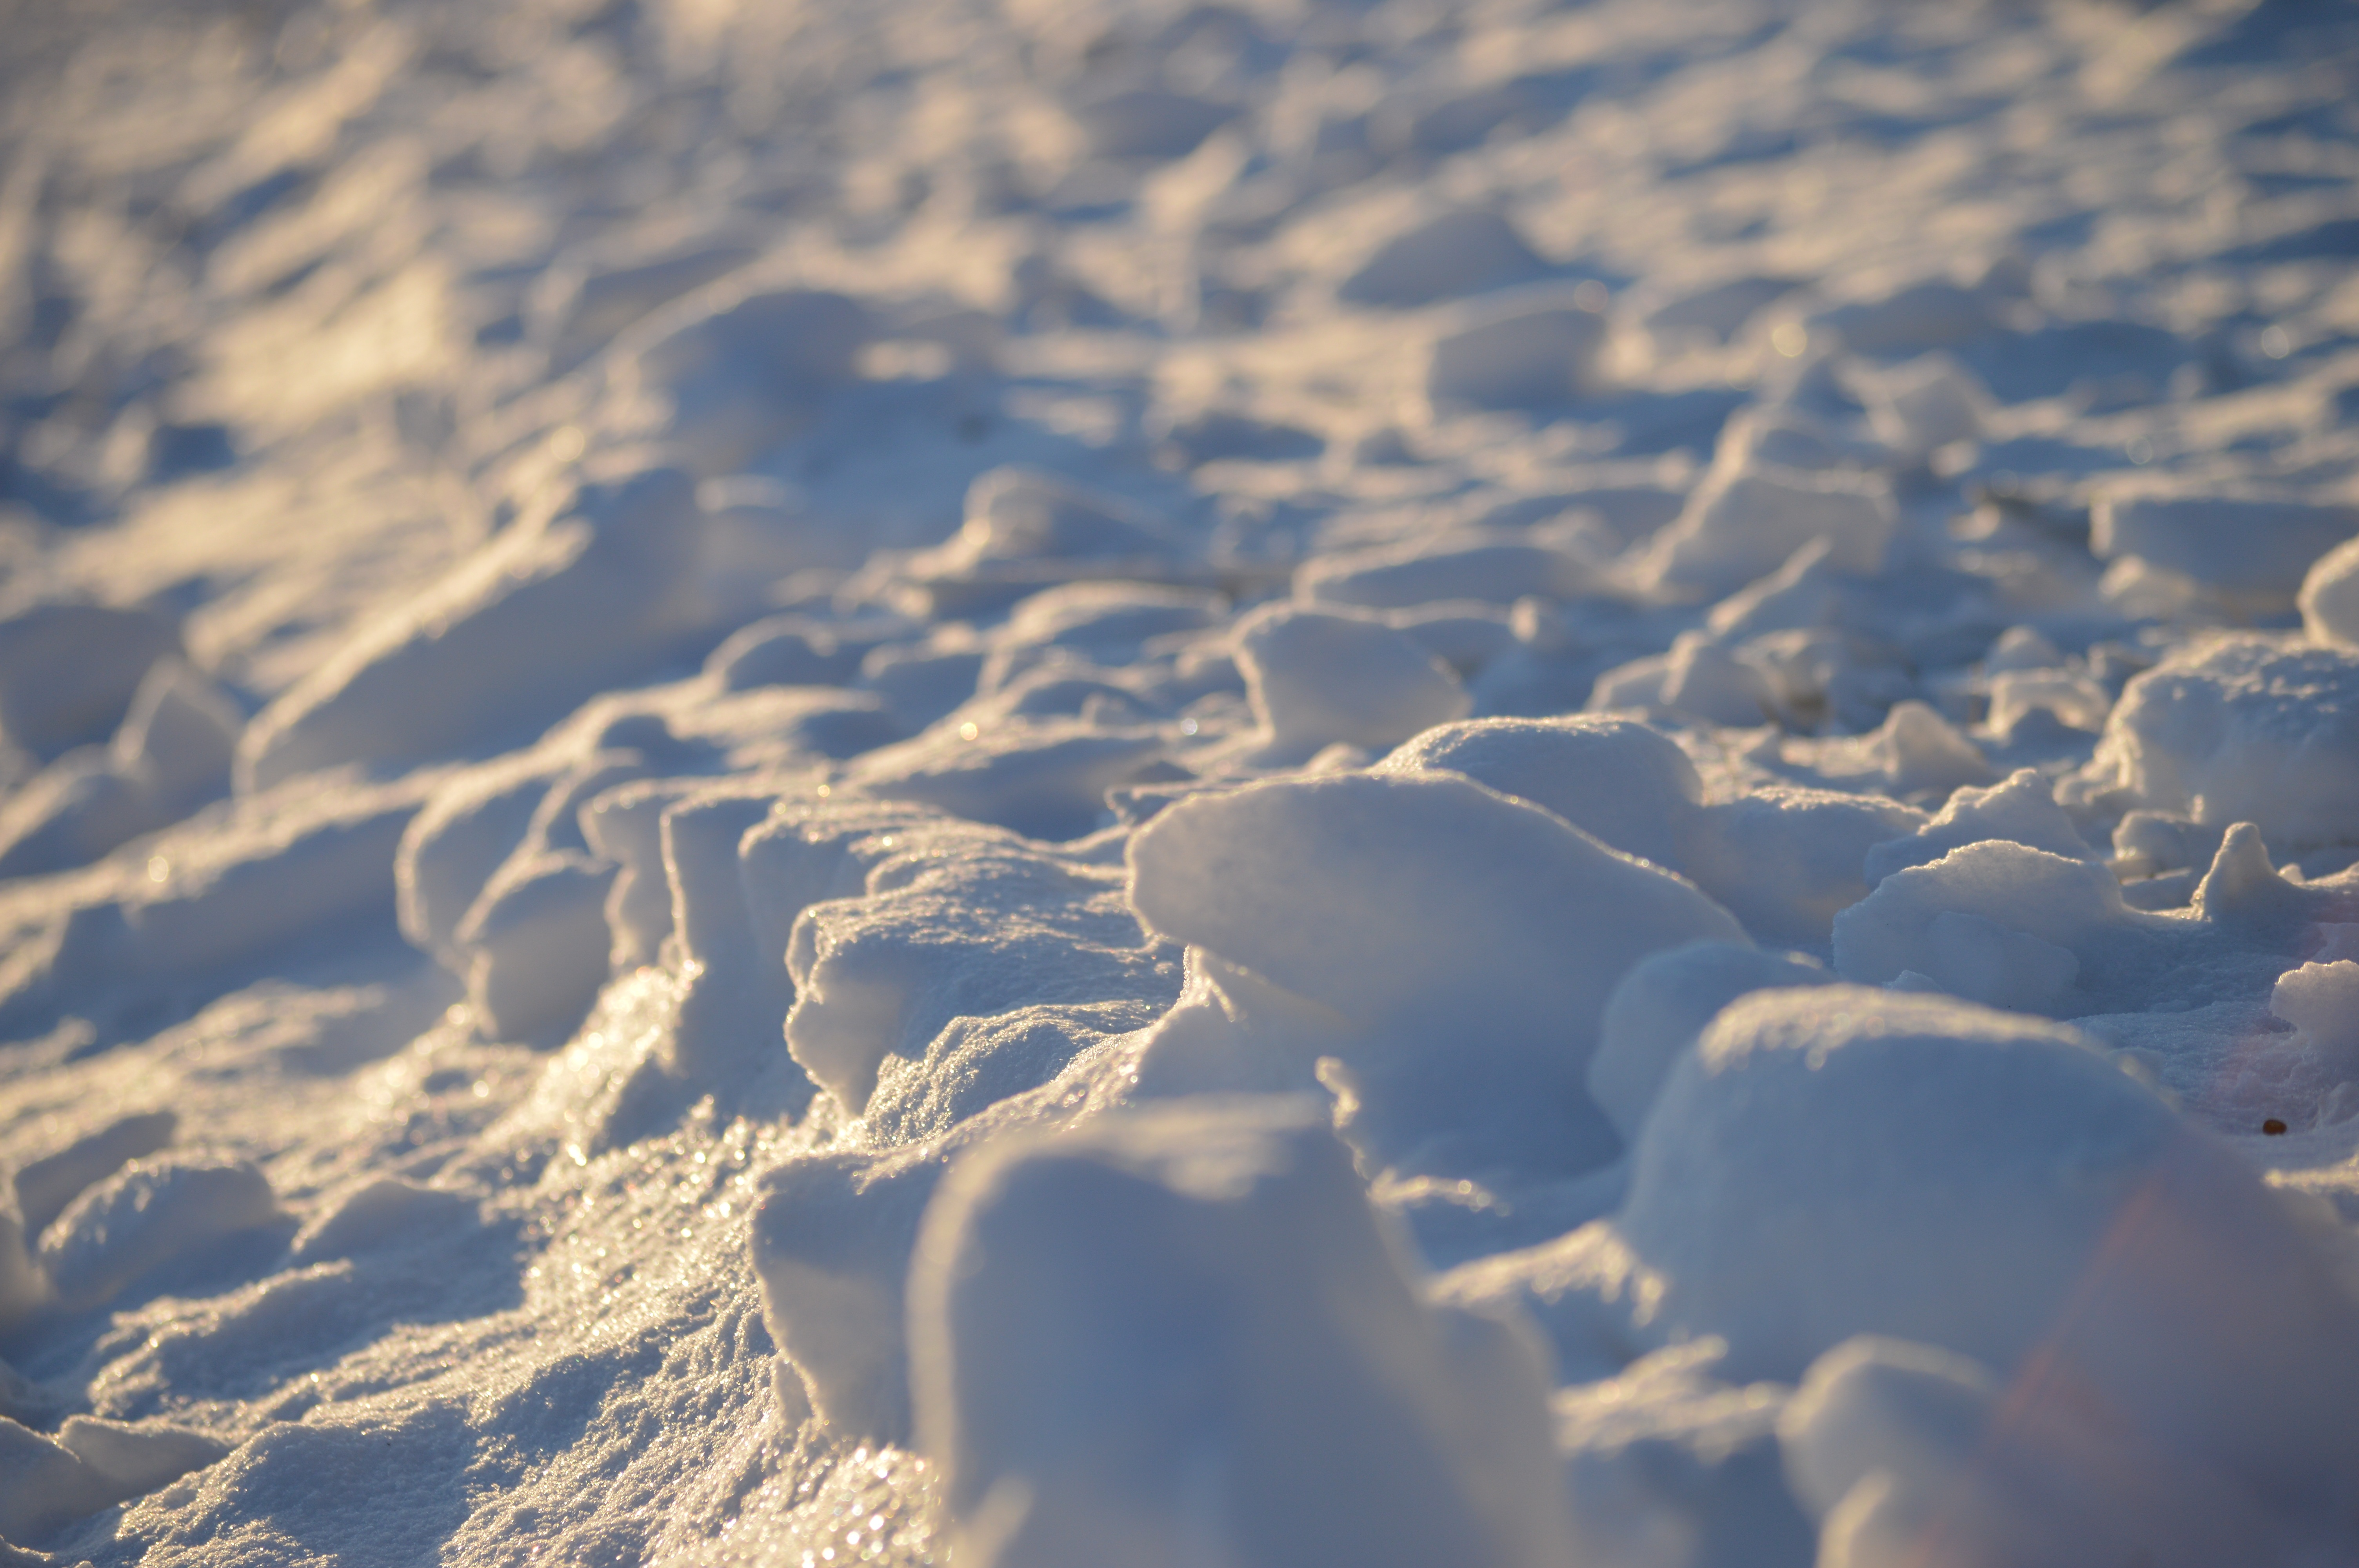
sea, sand, ocean, horizon, snow, cold, winter, light, cloud, sky, white, sunlight, texture, wave, atmosphere, ice, reflection, blue, season, outdoors, outside, chunks, snowdrift, freezing, mound, macro photography, meteorological phenomenon, atmosphere of earth